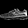
Label: Sneaker